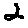
Label: 2